2015–16 New Year's Eve sexual assaults in Germany

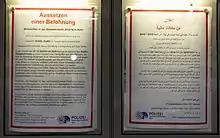
Poster showing the title "Offering a Reward" in both German and Arabic in Cologne

In the evening of 5 January 2016, between 200 and 300 people, mostly women, protested outside the Cologne Cathedral, demanding respect for women and action from Chancellor Angela Merkel. On 9 January, a second flashmob demonstration took place, on the forecourt and steps of the Cologne cathedral, against "violence against women", by at least a thousand men and women.